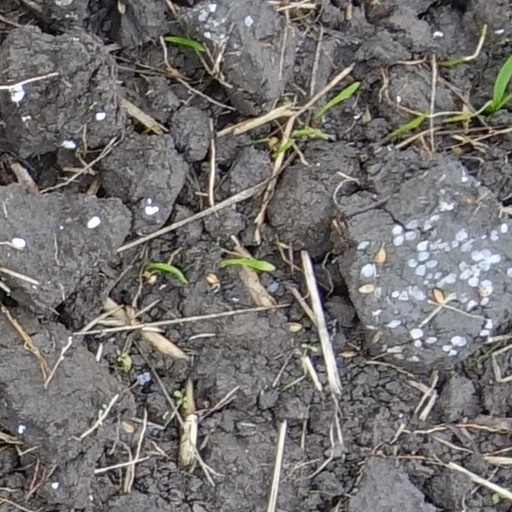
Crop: wheat